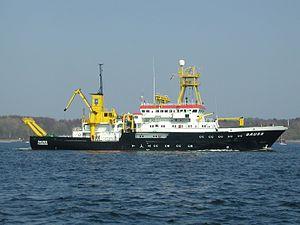
Le FS Gauss est un ancien navire océanographique allemand de l'Agence fédérale maritime et hydrographique